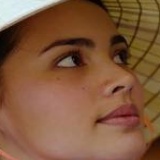
diễn viên Yaya